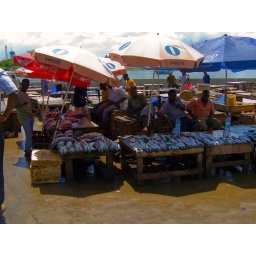
The great fish market in Dar Es Salaam, Tanzania. Late December, 08.